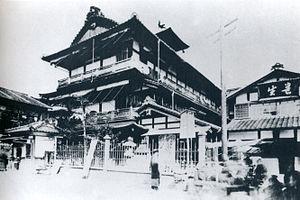
Le Dōgo onsen est l'un des plus anciens onsen du Japon. Il est situé à Matsuyama dans la préfecture d'Ehime sur l'île de Shikoku. L'eau alimantant les dix-huit bains de l'onsen, dont un réservé à la famille impériale, est alcaline et à une température oscillant entre 42 et 50 °C.